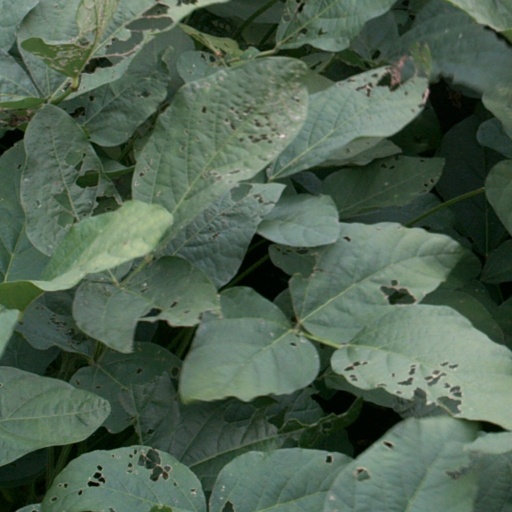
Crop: soybean